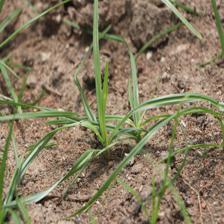
Label: Grass